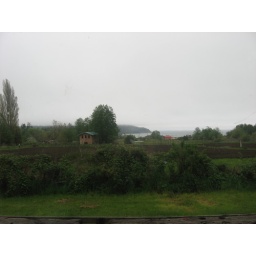
View from Margit's front window (I stayed in the barn - the green roofed building)